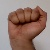
The image shows a hand gesture representing the letter 'A' in Indian Sign Language.